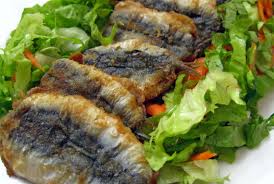
Yemek: hamsi